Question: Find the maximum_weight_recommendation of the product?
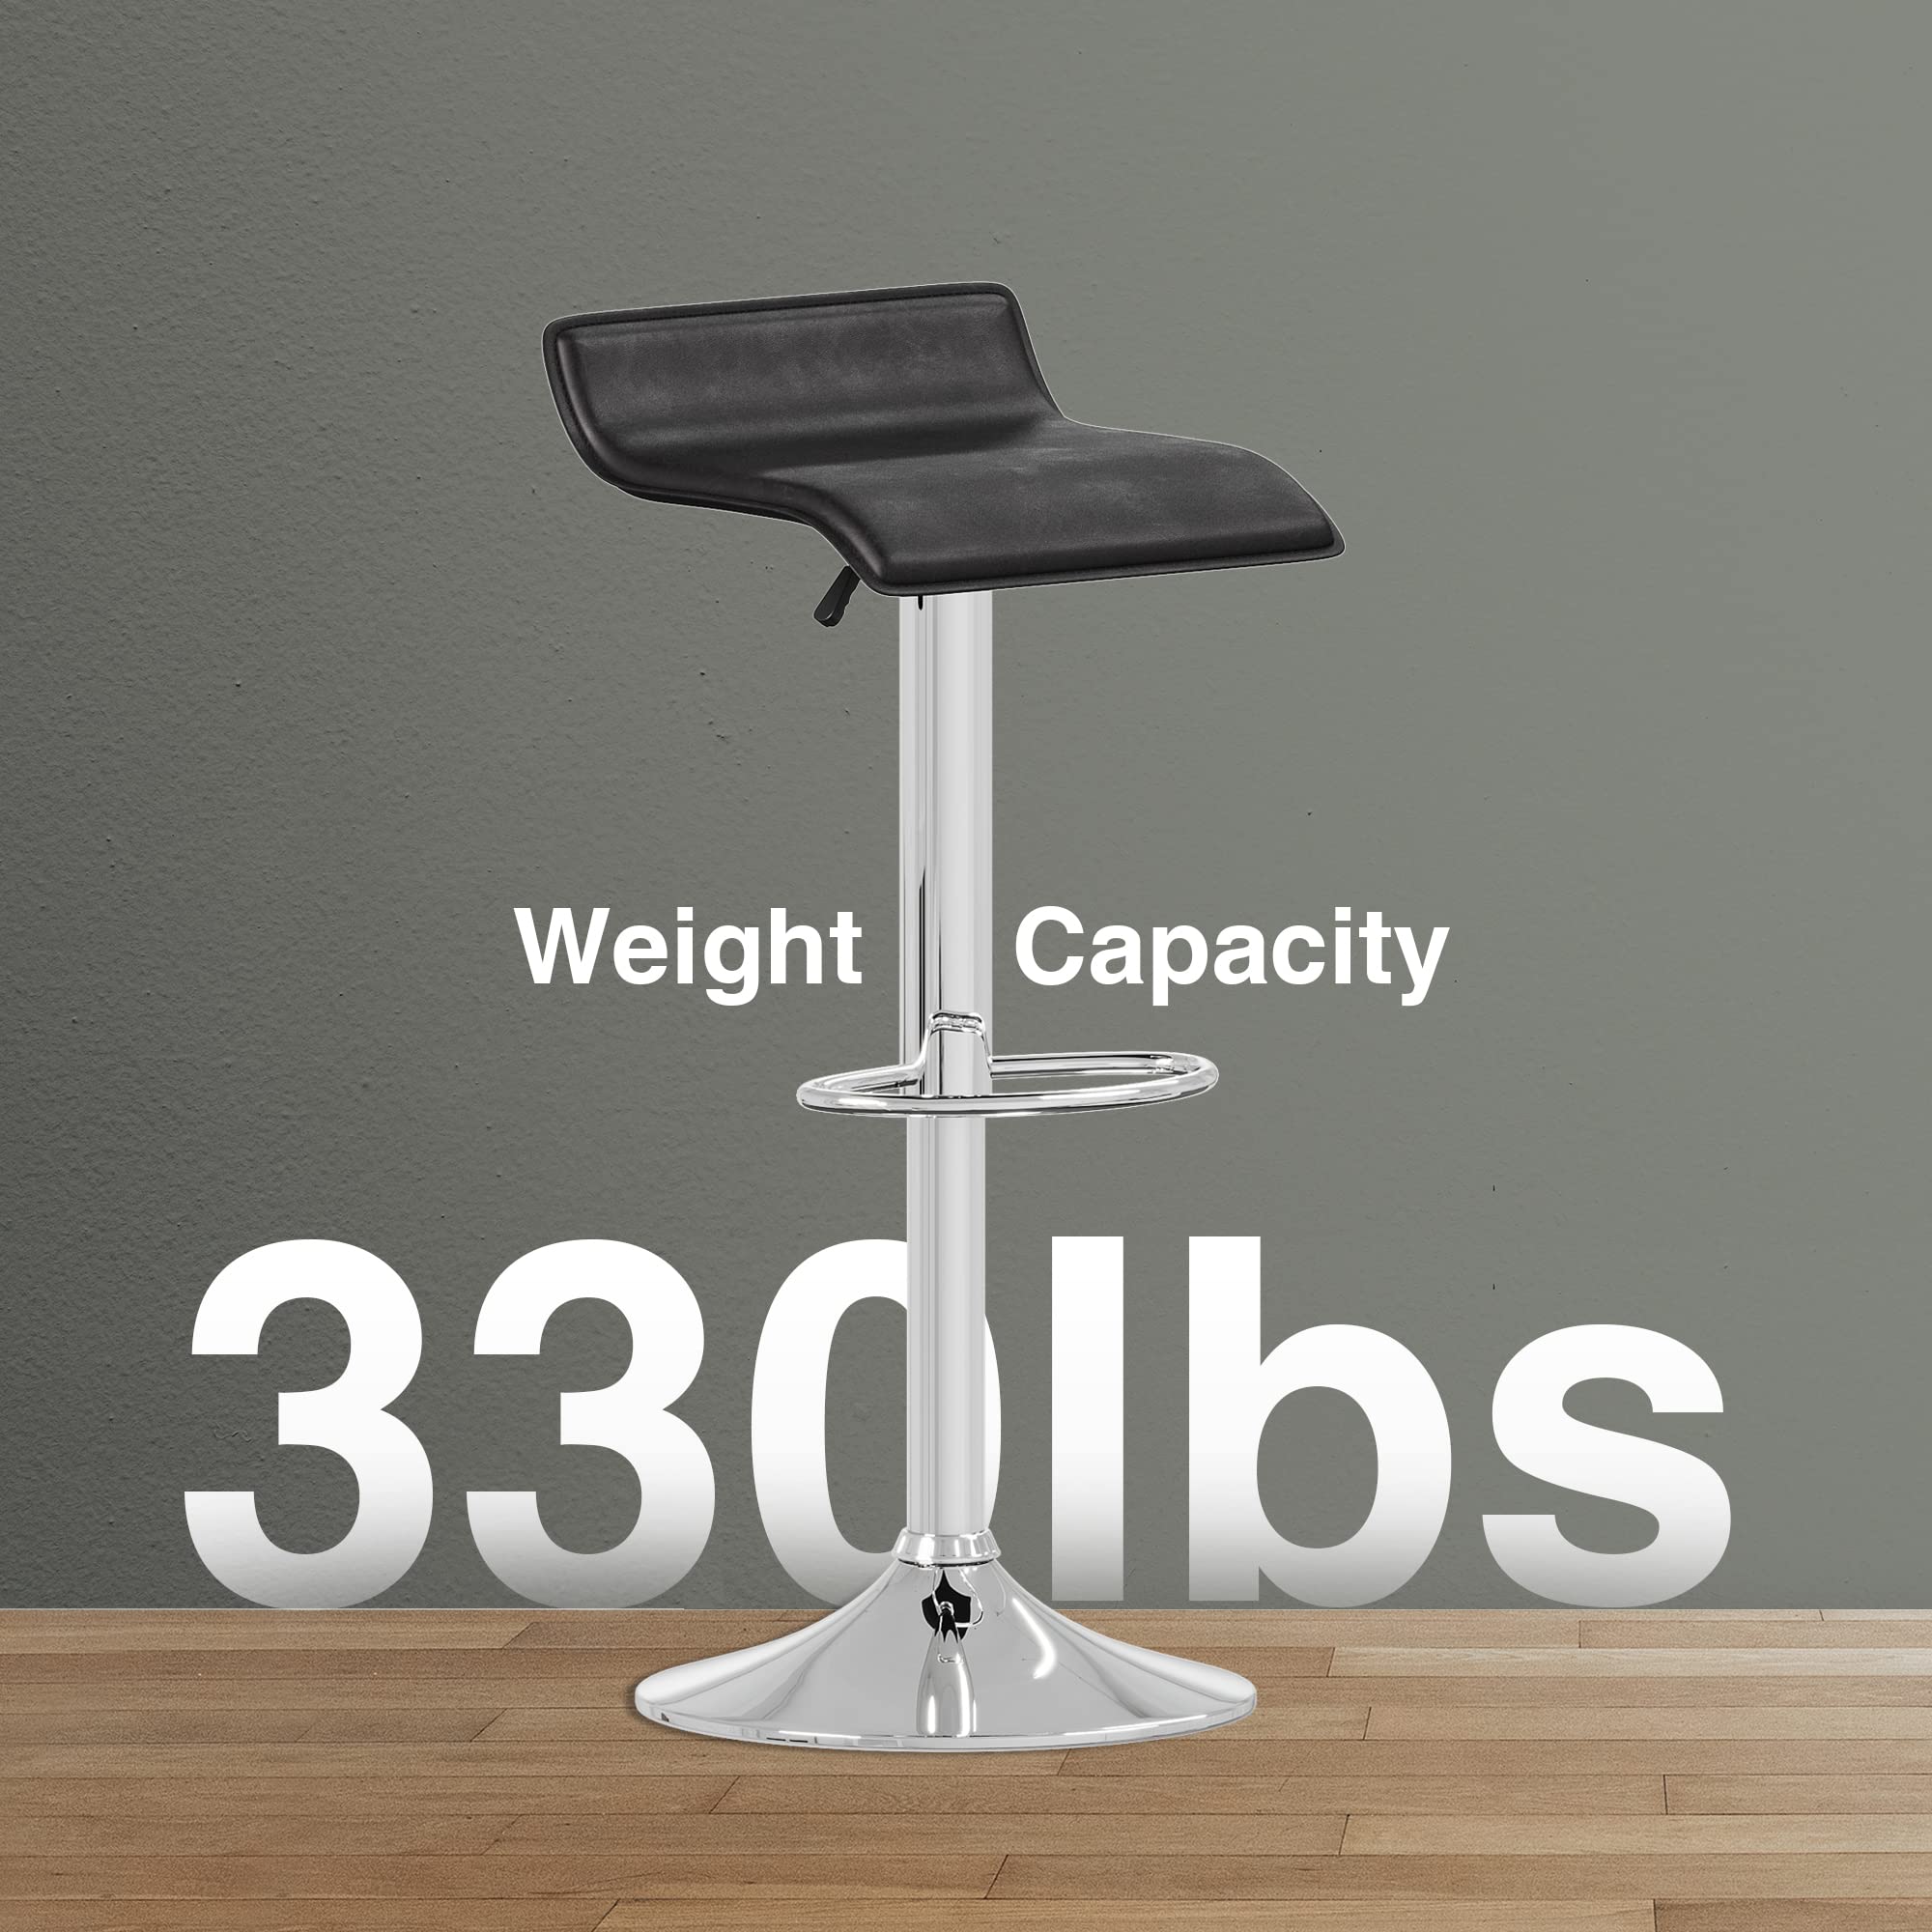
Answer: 330 pound